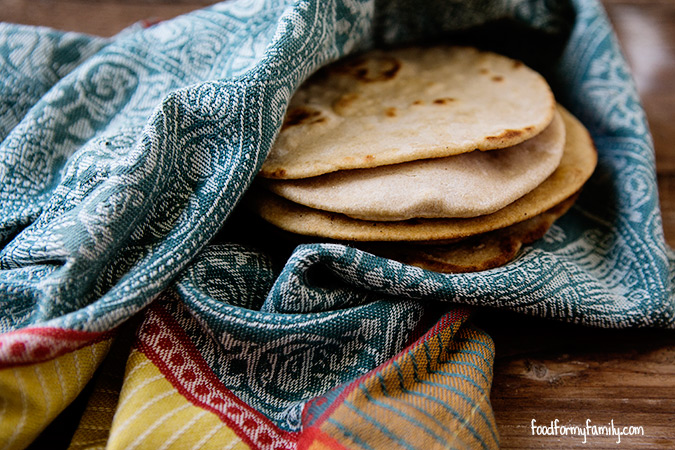
Dish: chapati